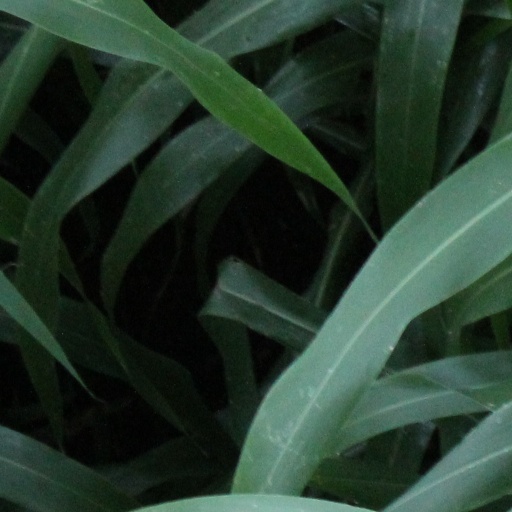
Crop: sorghum